Kim McLane Wardlaw

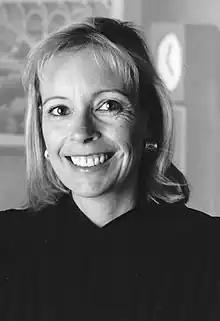

Kim Anita McLane Wardlaw (born July 2, 1954) is an American lawyer and jurist serving as a United States circuit judge of the United States Court of Appeals for the Ninth Circuit since 1998. She is the first Hispanic American woman to be appointed to a federal appeals court. Wardlaw was considered as a possible candidate to be nominated by Barack Obama to the Supreme Court of the United States.